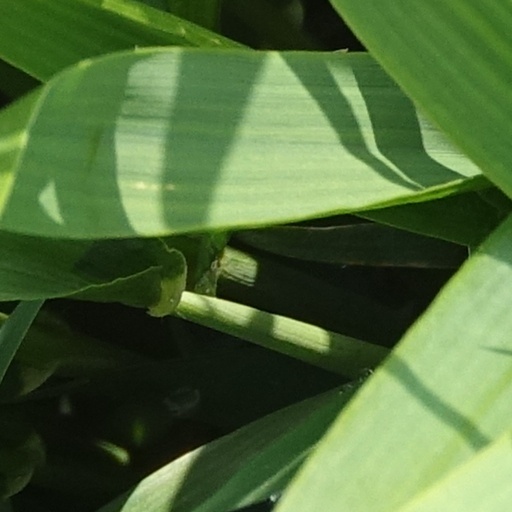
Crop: wheat